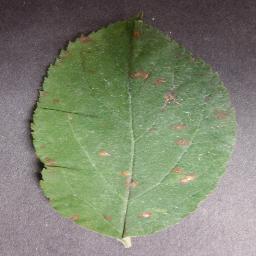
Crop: apple
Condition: cedar_rust